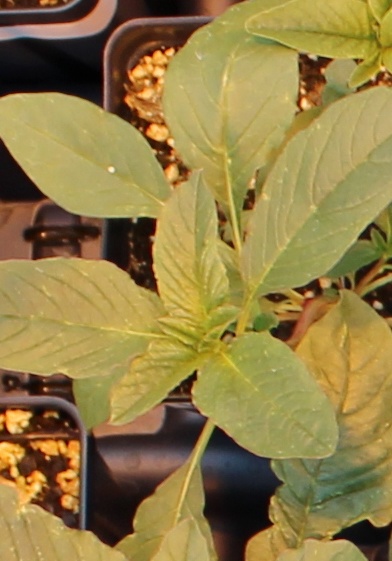
Label: Waterhemp